Answer in natural language. Which object is closer to the camera taking this photo, dark brown dresser or irregular black plastic garbage? Choose between the following options: dark brown dresser or irregular black plastic garbage
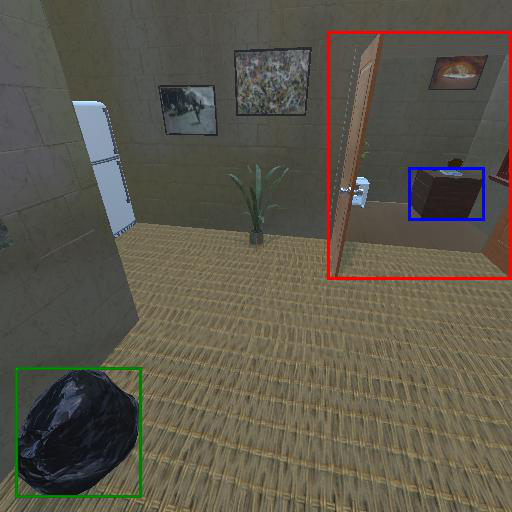
<answer>irregular black plastic garbage</answer>